Land's End to John o' Groats

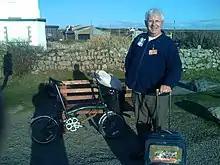
Richard Elloway, having completed the return trip using a senior bus-pass "without paying a penny".

The fastest journey by bus and coach was first set by John and Kirsty Boyd from Runcorn, Cheshire, who travelled from Land's End to John O' Groats in August 2017 using 20 buses/coaches, in 3 days, 2 hours and 47 minutes. In June 2022, Harvey Logan reported on Twitter that he had travelled from Land's End to John O' Groats using seven buses/coaches in 32 hours and 17 minutes.